Halkara

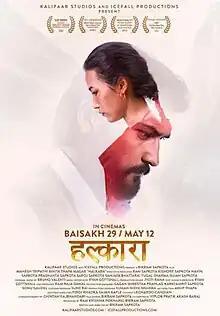
Theatrical release poster

Halkara, also known as The Postman, is a 2022 Nepalese drama film directed by Bikram Sapkota which features Mahesh Tripathi and Binita Thapa Magar in the titular role. On 18 September 2023, the film was selected as the Nepalese entry for Best International Feature Film at the 96th Academy Awards.